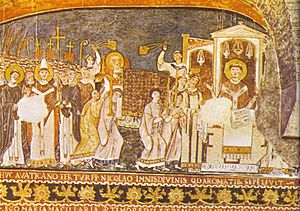
Kristningen af Mähren
Sankt Kyrillos og Sankt Methodios i Rom
Kristningen af Mähren henviser til spredningen af kristendommen i det middelalderlige Mähren.